Question: Please indicate a possible affordance area of the sit_on_motorcycle that can be used for sitting
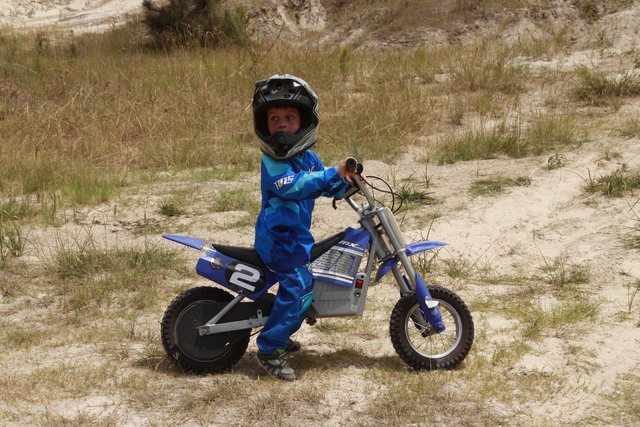
Answer: [214.825, 243.649, 326.957, 269.715]